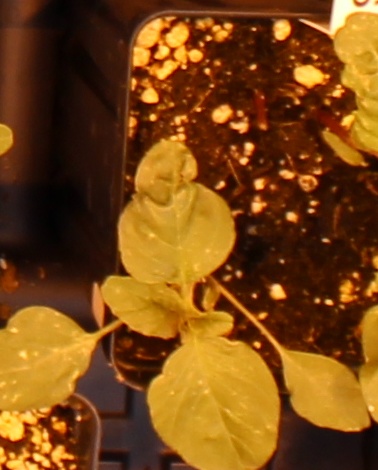
Label: Redroot Pigweed